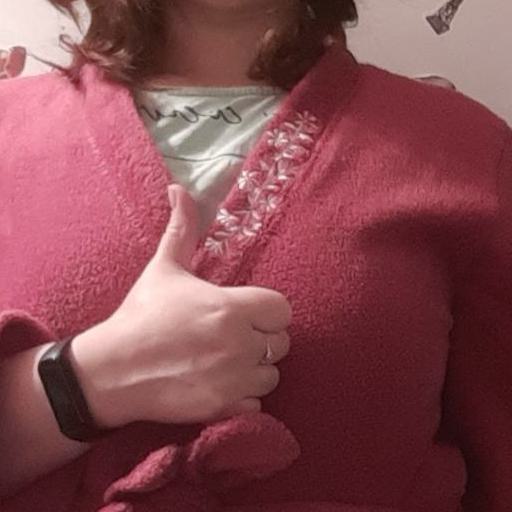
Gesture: like